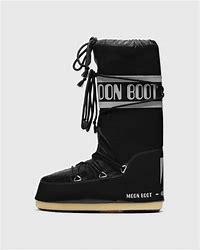
Brand: Moon
Model: Boot Moon Icon Nylon